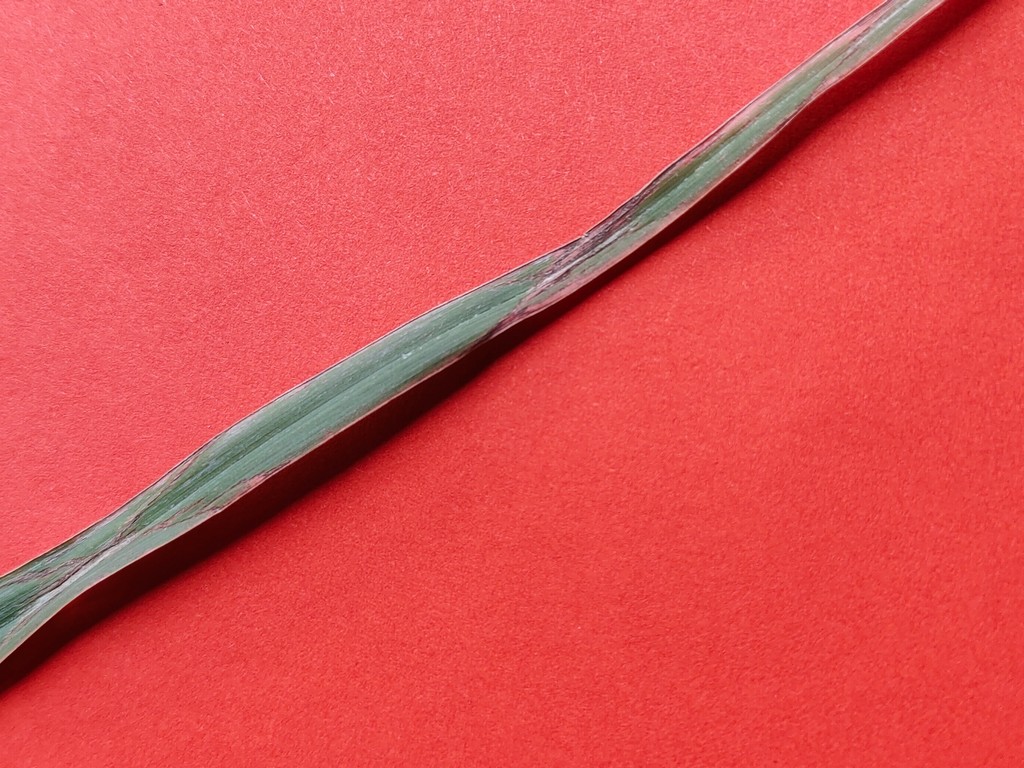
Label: Unhealthy